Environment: real
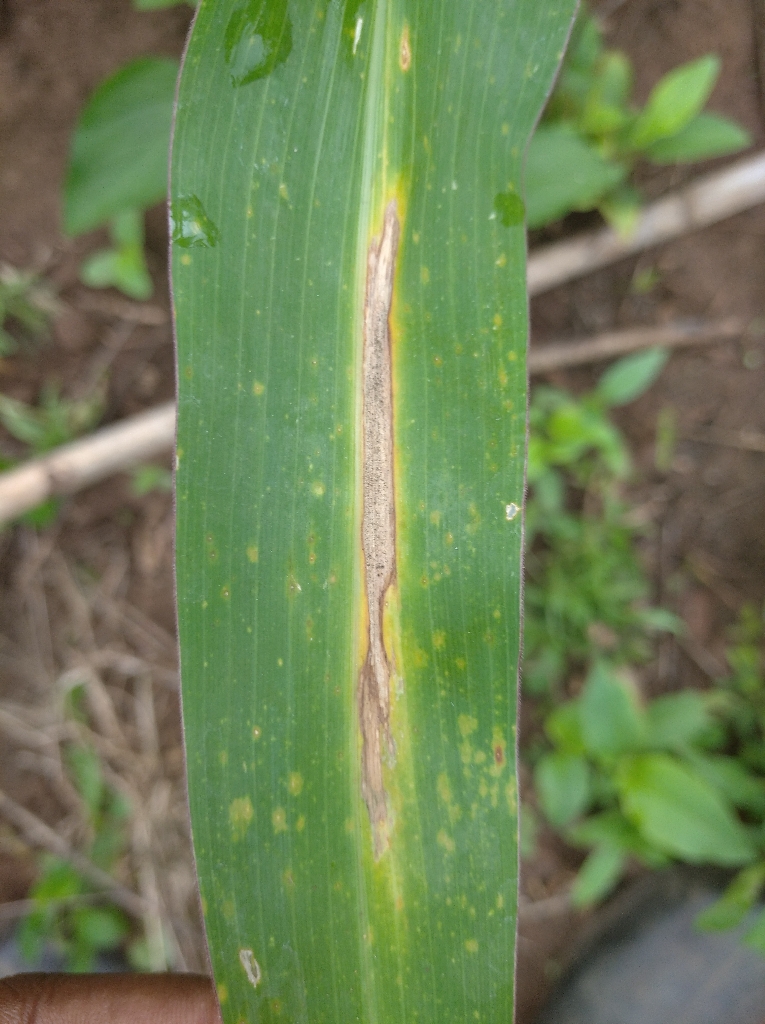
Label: northern_corn_leaf_blight